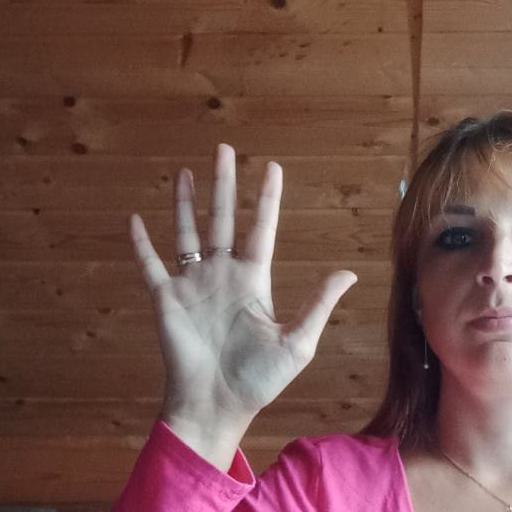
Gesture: palm